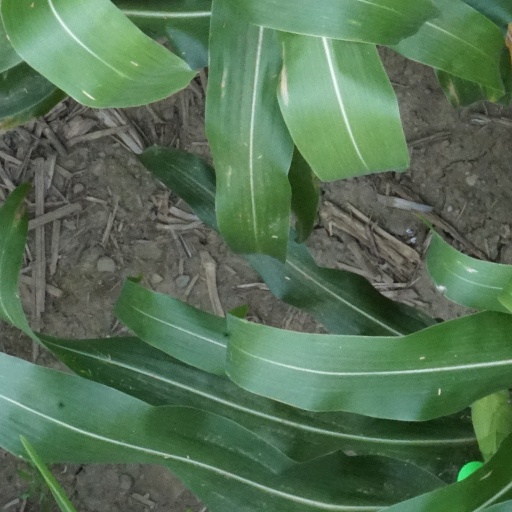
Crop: maize; corn